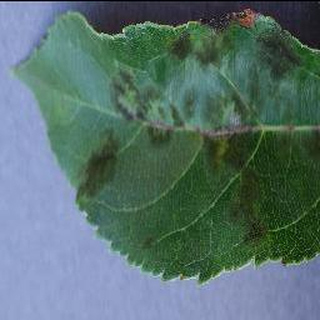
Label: apple_apple_scab